Army–Navy Game

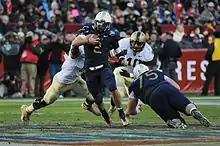
Navy had its tenth consecutive win in the series in the 112th Army–Navy game in 2011

The rivalry between Annapolis and West Point, while friendly, is intense. The phrases "Beat Navy!" and "Beat Army!" are ingrained in the respective institutions and have become a symbol of competitiveness, not just in the Army–Navy Game, but in the service of the country. The phrases are often used at the close of (informal) letters by graduates of both academies.